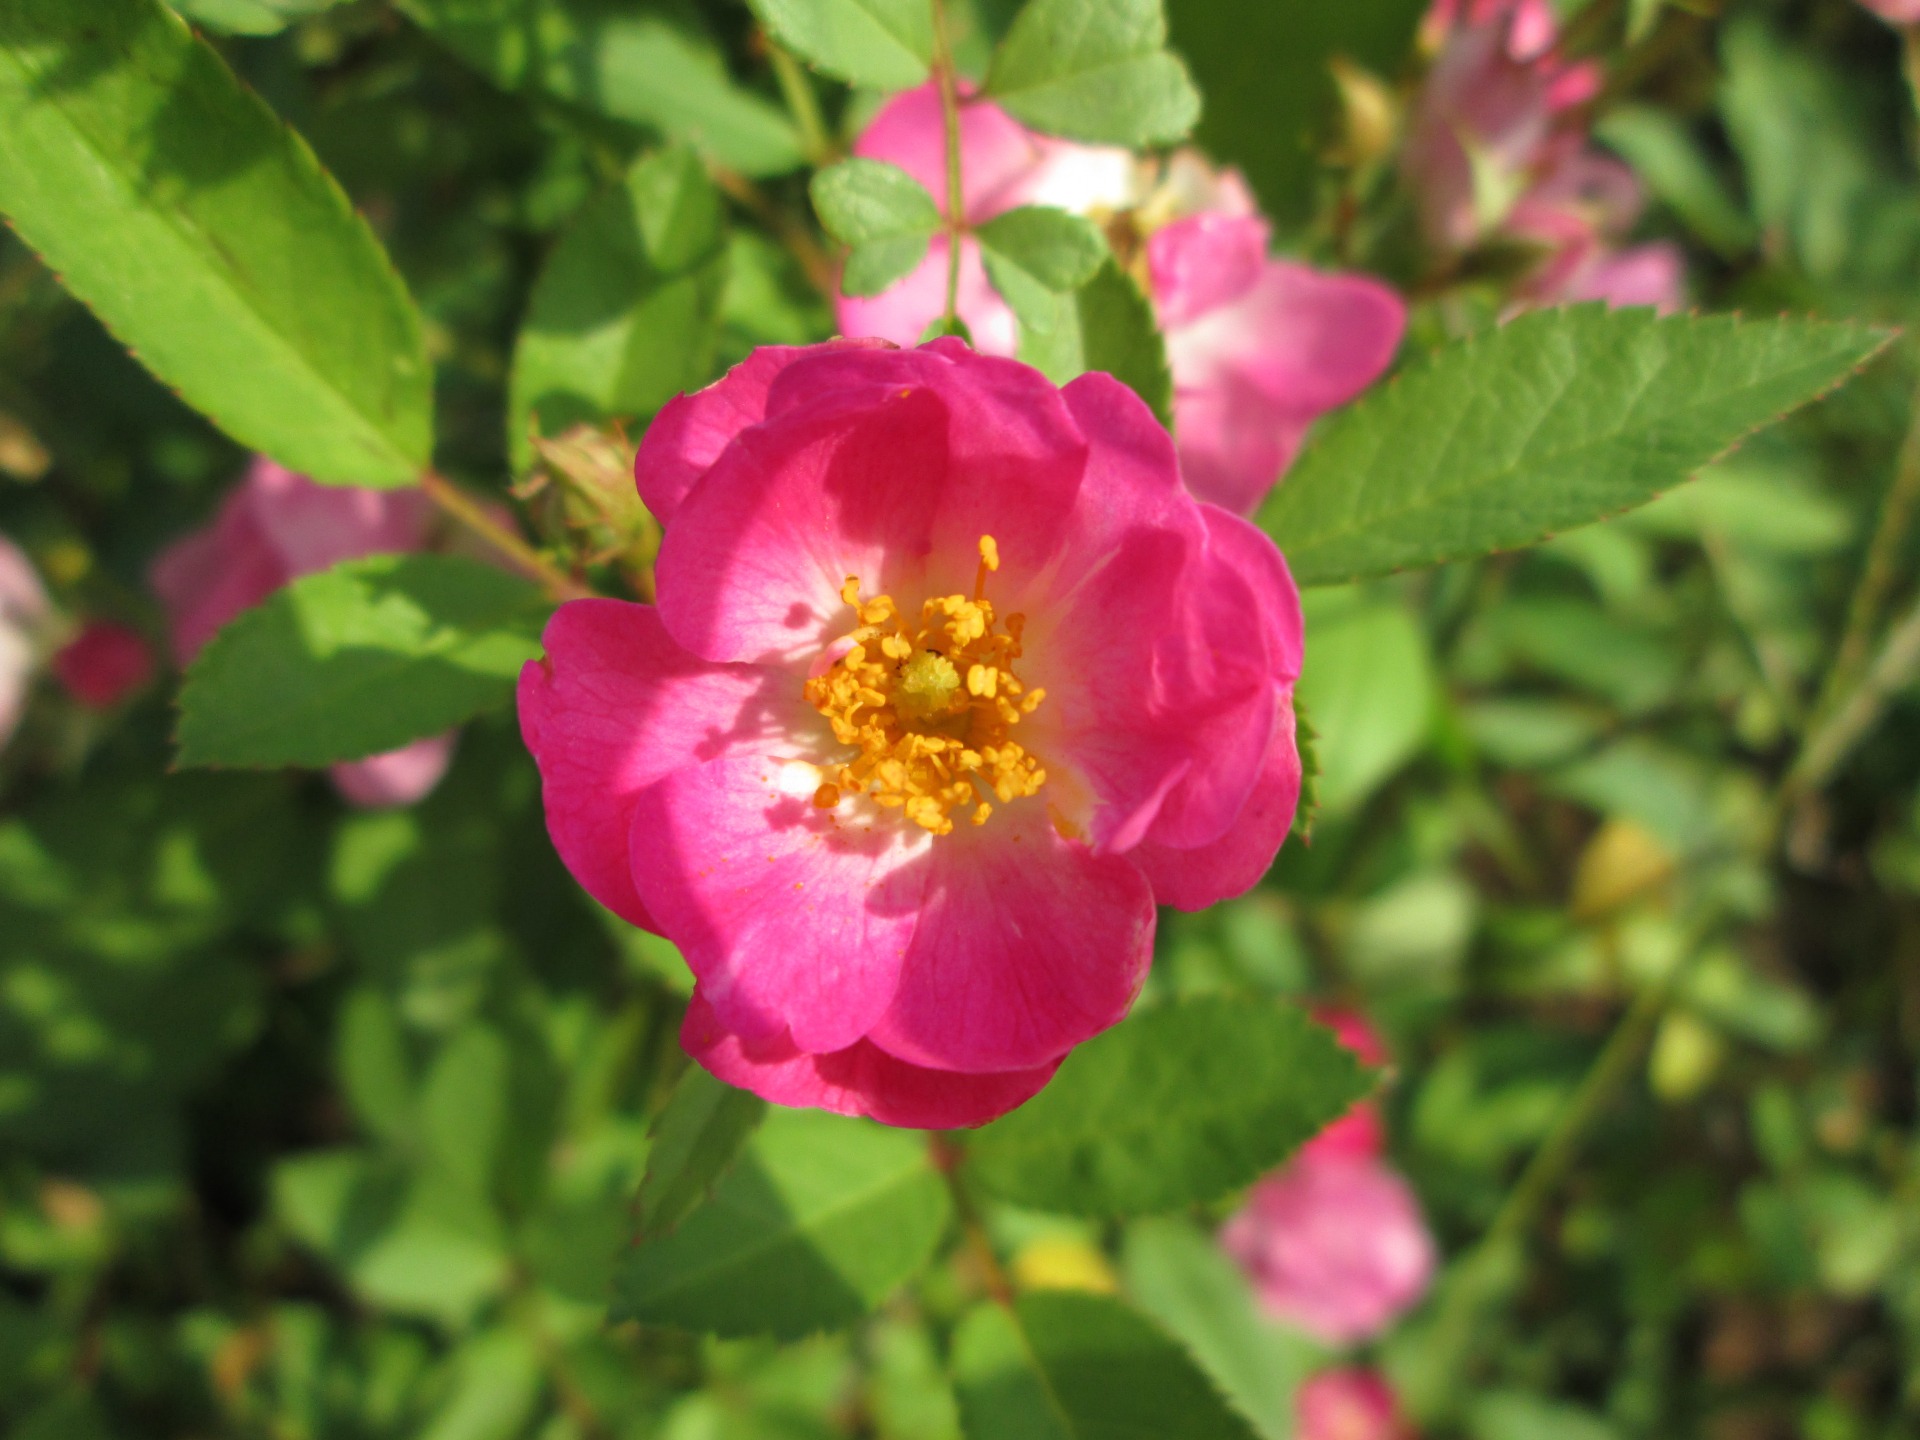
plant, flower, petal, rose, museum, park, pink, floribunda, rosa canina, flowering plant, rose family, china rose, annual plant, rosa centifolia, rose order, camellia sasanqua, rosa rubiginosa, rosa gallica, multiflora rose, rosa wichuraiana, prickly rose, rosa arkansana, rosa palustris, carolina rose, rosa dumalis, rosa moyesii, evergreen rose